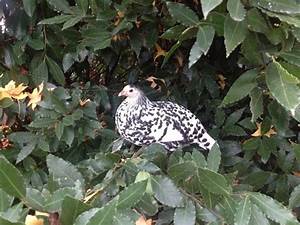
Label: gallina